Dutch Reformed Church, Burgersdorp

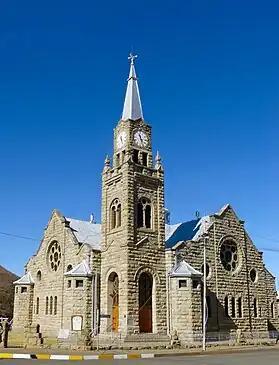

The Dutch Reformed Church in Burgersdorp is a congregation of the Dutch Reformed Church in the Synod of Eastern Cape in South Africa. It is the eighth oldest congregation in this Synod and was founded in 1846, 54 years after Graaff-Reinet. In the entire NG Church it was the 34th foundation, all of which except Pietermaritzburg (1839) and Potchefstroom (1842) were located in the single Cape Colony. In 2016, the congregation had 510 professing and 135 baptized members. Of the professing members, only 200 were under 50, while 140 of the 510 lived locally. On August 17, 2020, the church was damaged by a fire.